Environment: lab
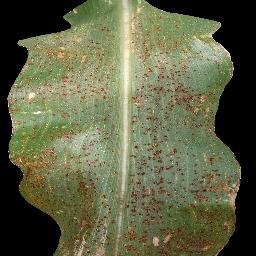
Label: common_rust